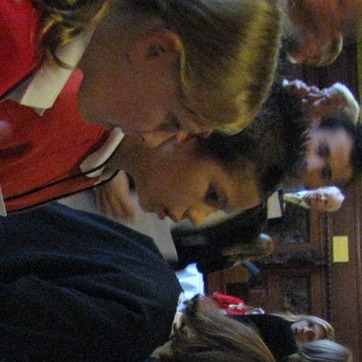
Material: skin